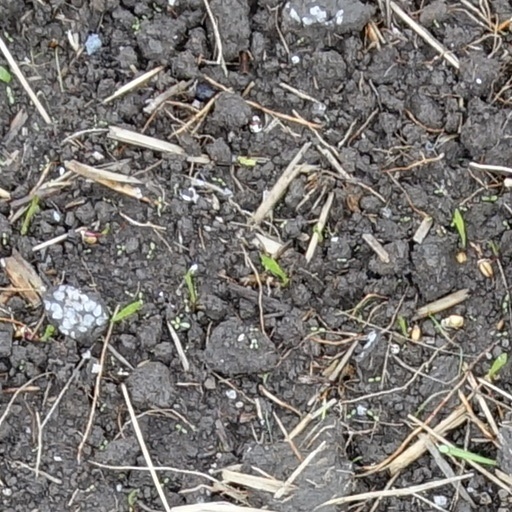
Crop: wheat